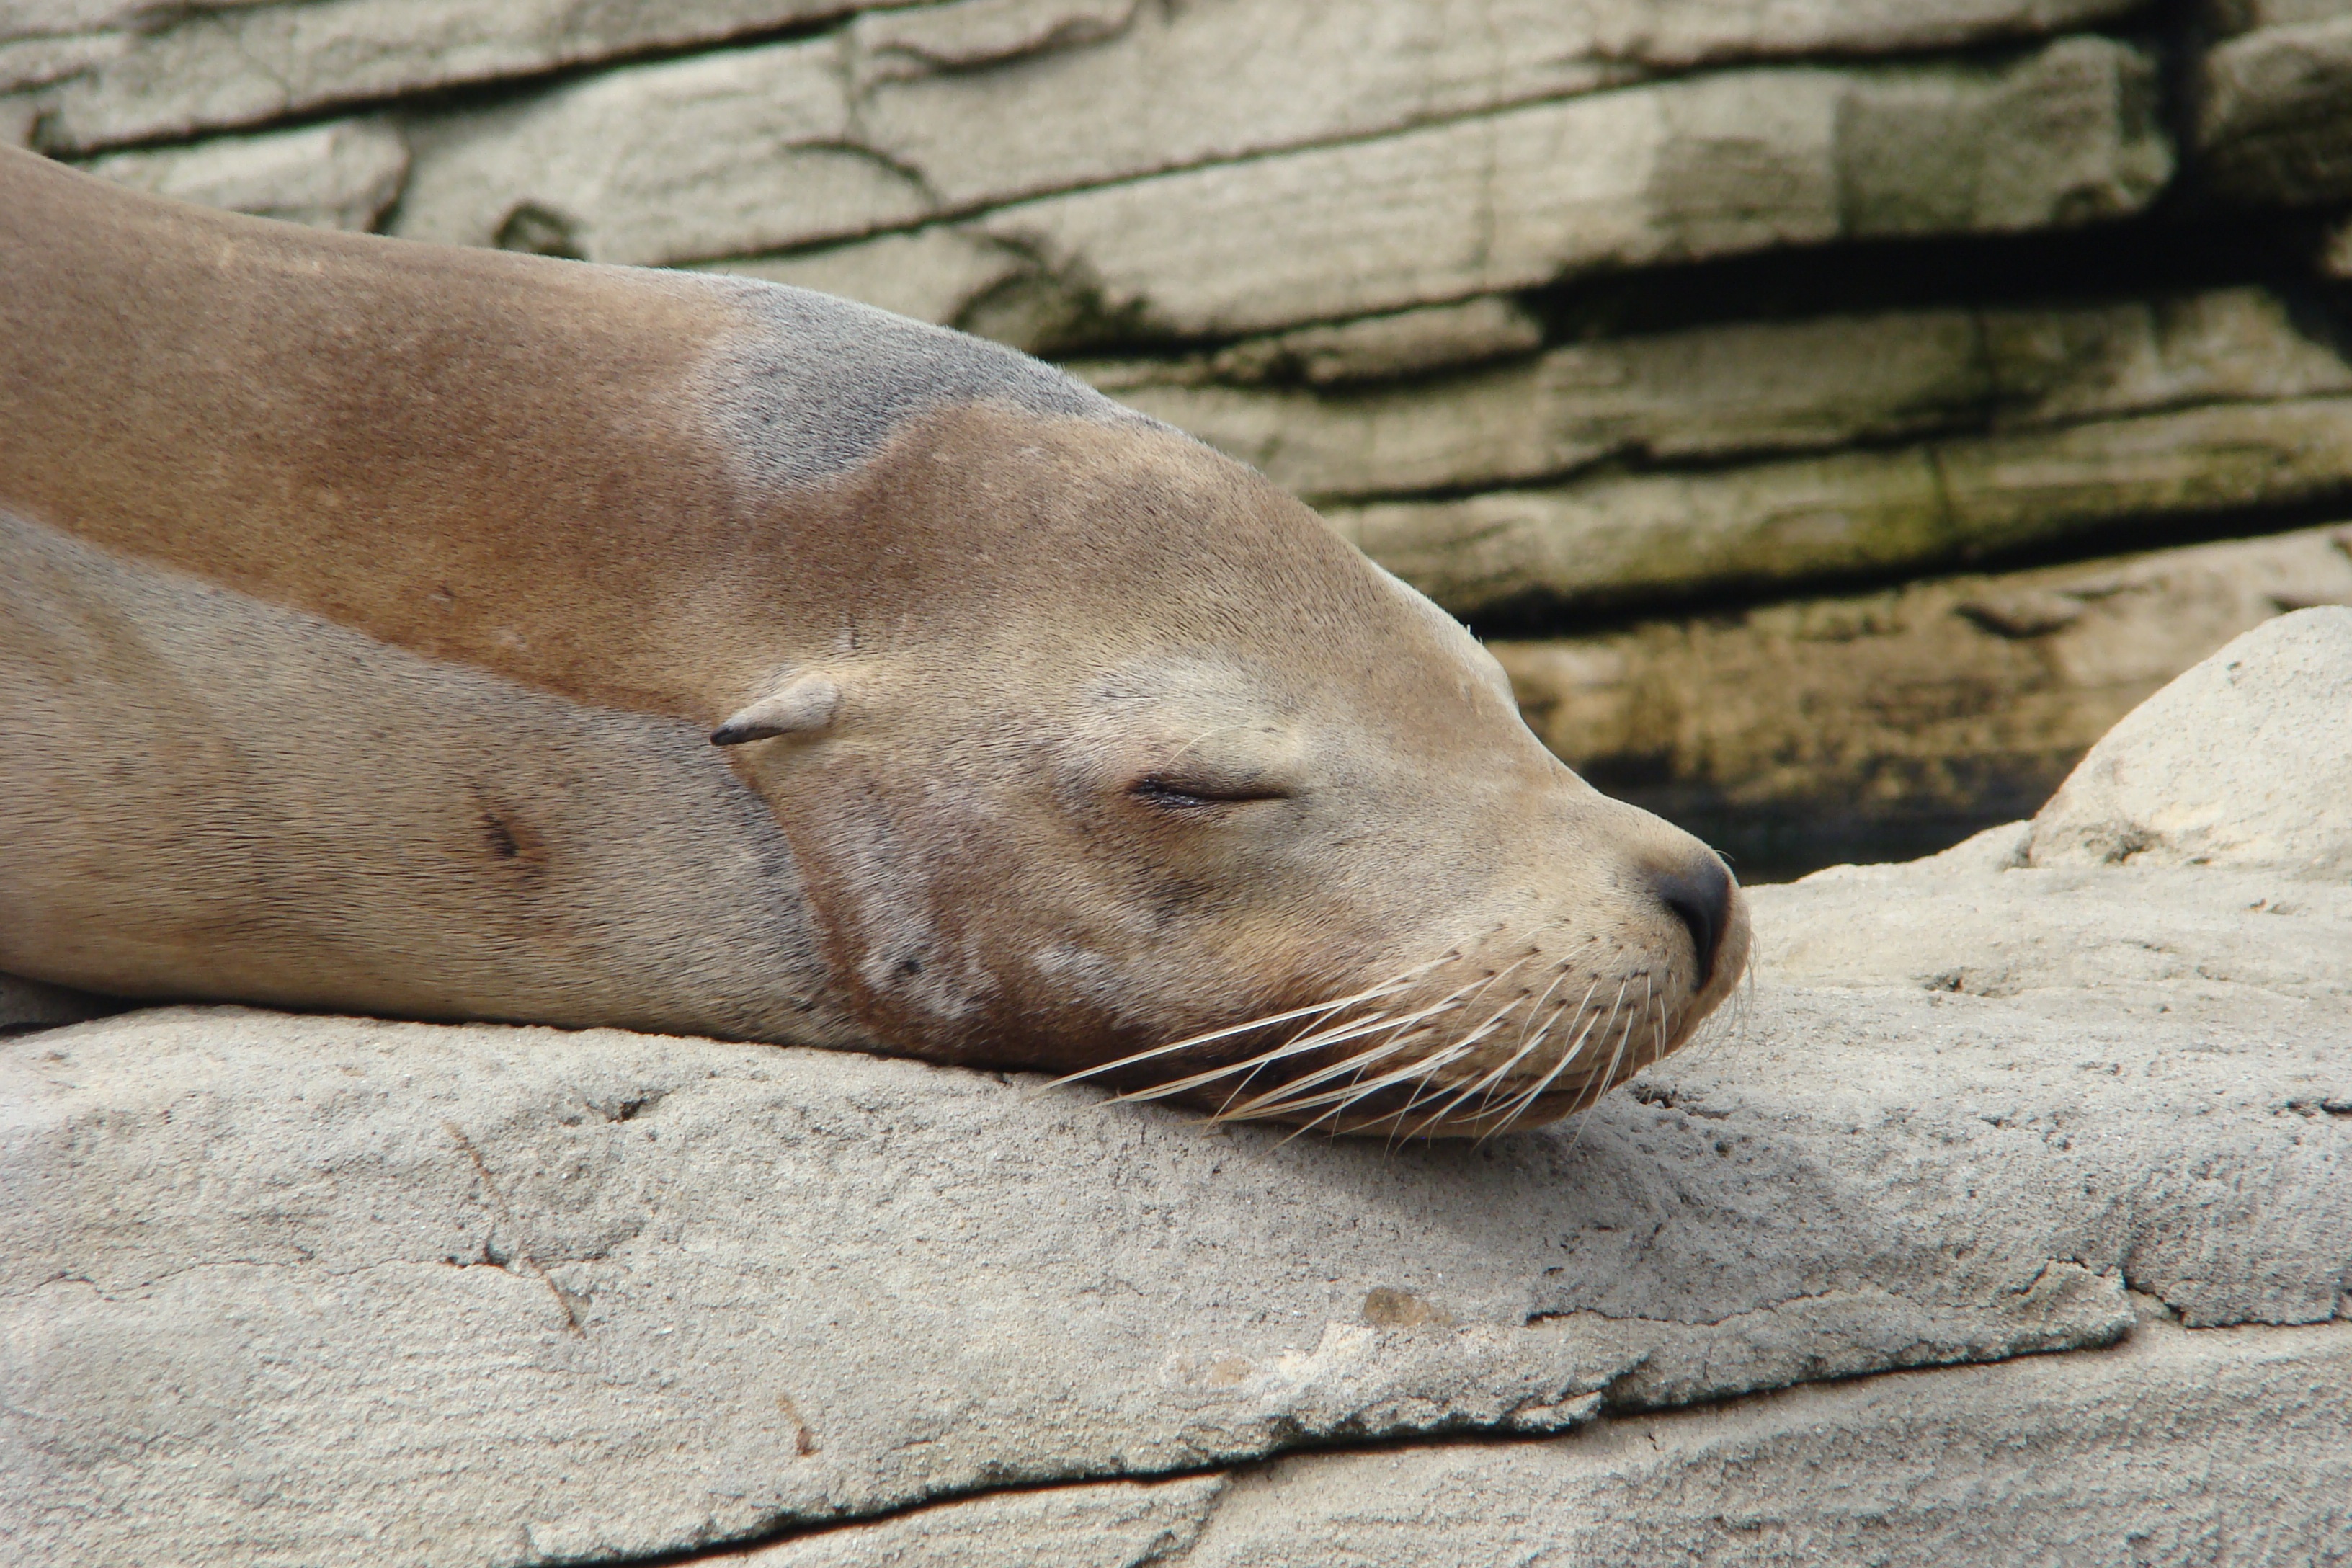
nature, wildlife, zoo, peaceful, mammal, rest, fauna, sea lion, sleep, seals, vertebrate, roche, lying, harbor seal, marine mammal